Tsuru Aoki

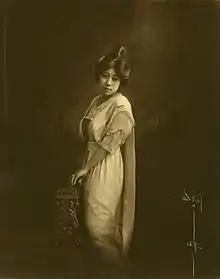
Aoki, c. 1915

One of Aoki's most recalled films of the silent period is the 1919 William Worthington-directed "The Dragon Painter", based on the novel of the same title by Sidney McCall, in which Aoki starred as a young woman who convinces an isolated, mentally deranged artist named Tatsu (portrayed by Hayakawa) to come down from the mountains so that she may civilize him and he may further his artistic abilities. Other notable films of the period were "The Typhoon" (1914), "The Vigil" (1914), "The Geisha" (1914), "The Chinatown Mystery" (1915), "His Birthright" (1918), and "The Breath of the Gods" (1920).